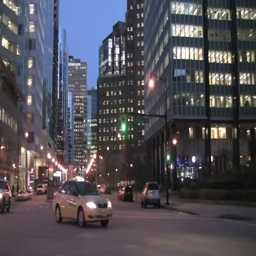
medium shot of a taxi cab driving